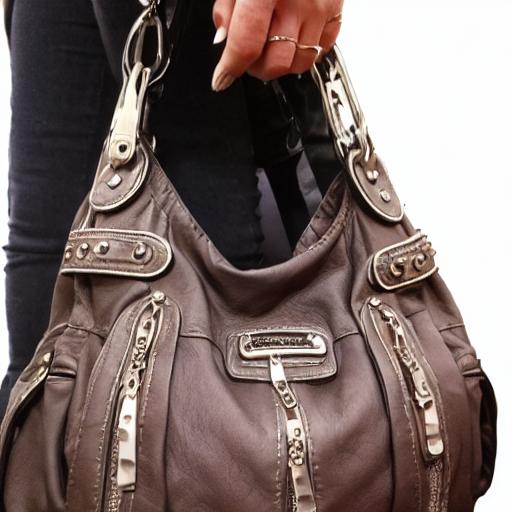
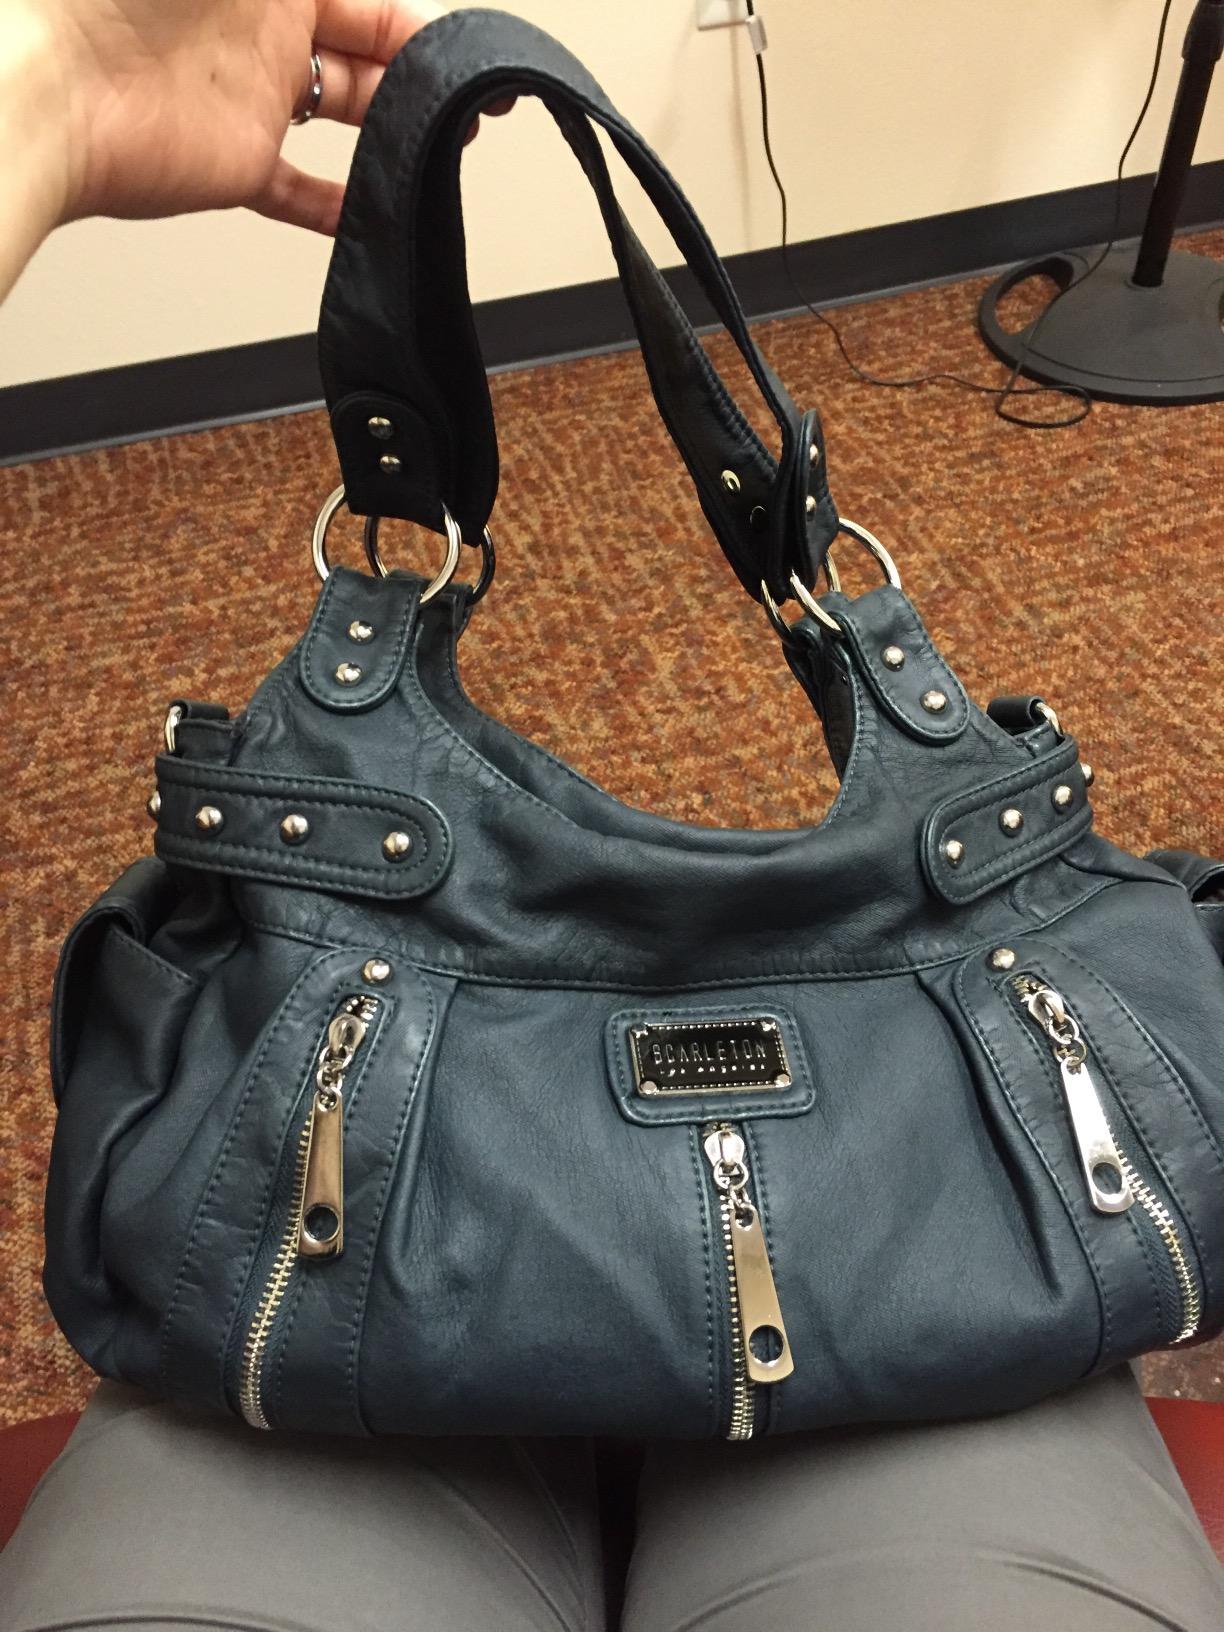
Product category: accessories_handbag
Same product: no